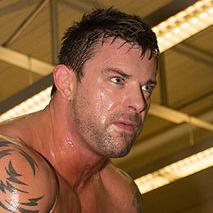
Age: 31